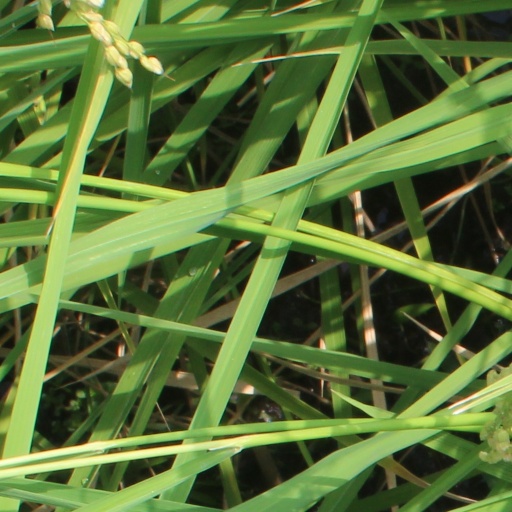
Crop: rice